Colin Russell (EastEnders)

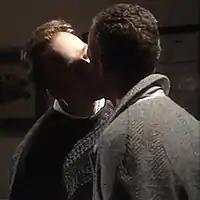
Colin and Guido were responsible for the first mouth-to-mouth gay kiss on a British television soap opera (24 January 1989). "The Sun" newspaper writer Piers Morgan branded it a "love scene between yuppie poofs".

Colin, a graphic designer, moves to Albert Square in August 1986. Colin is gay but he initially keeps this secret from the other residents of Walford. Debbie Wilkins (Shirley Cheriton) befriends Colin and they have dinner together. He comforts her when she cries for her dead fiancé, but stops her when she attempts to kiss him. In November, Colin acquires a younger boyfriend named Barry Clark (Gary Hailes). They move in together and when Dot Cotton (June Brown) discovers they are sharing a bed, she is mortified and spreads rumours that Colin has AIDS. Some of the community shun Colin, refusing to speak to him as a result. Despite this altercation, Colin and Dot forge a close friendship when Colin supports Dot following her husband Charlie Cotton's (Christopher Hancock) bigamy.